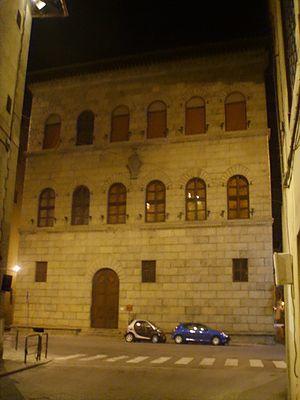
Marchesi Antinori Srl est une société viticole italienne qui remonte à 1385. Dirigée par Piero Antinori, cette entreprise qui tient le haut du pavé en Italie a été le fer de lance, au cours des années 1970, de la révolution du vin Super toscan. Ces vins rouges de Toscane, en particulier le Chianti classico, s'étaient mis volontairement hors du cadre législatif des appellations Denominazione di origine controllata en assemblant au sangiovese, cépage traditionnel, du cabernet sauvignon.